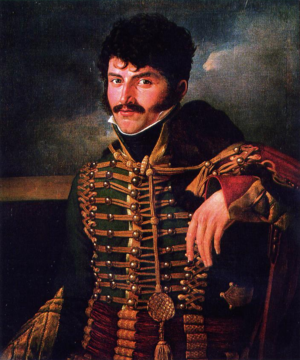
Portrait d'un officier des hussards de la Garde royale napolitaine.
L’armée du royaume de Naples, active pendant la « décennie française », c'est-à-dire lors de la présence de la France napoléonienne dans le pays, est une armée de terre qui a participé, aux côtés de la Grande Armée, à la plupart des campagnes militaires des guerres napoléoniennes. Avec l'occupation française de 1806, le trône de Naples échoit dans un premier temps à Joseph Bonaparte, frère de Napoléon, puis, de 1808 à 1815, à Joachim Murat, l'une des plus grandes figures militaires de l'Empire.